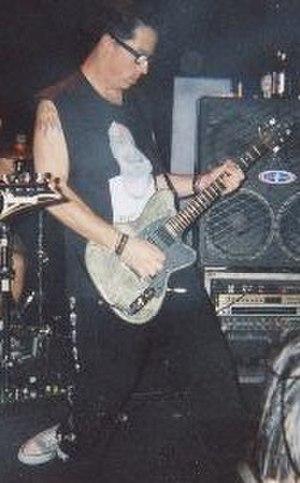
Noodles est le pseudonyme du musicien rock américain Kevin Wasserman. Il est le guitariste solo du groupe punk/rock californien The Offspring depuis l'origine en 1986.
The Offspring, ou simplement Offspring, est un groupe de punk rock américain, originaire du Comté d'Orange, en Californie. Constitué en 1984, le groupe est actuellement formé de Dexter Holland au chant et à la guitare rythmique, Todd Morse à la basse, Noodles à la guitare solo, et Pete Parada à la batterie.